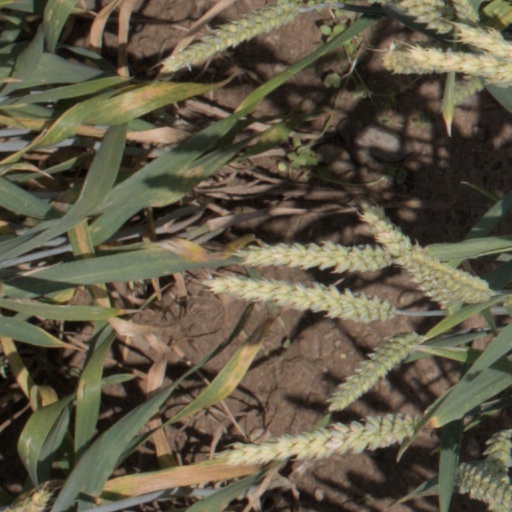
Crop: wheat